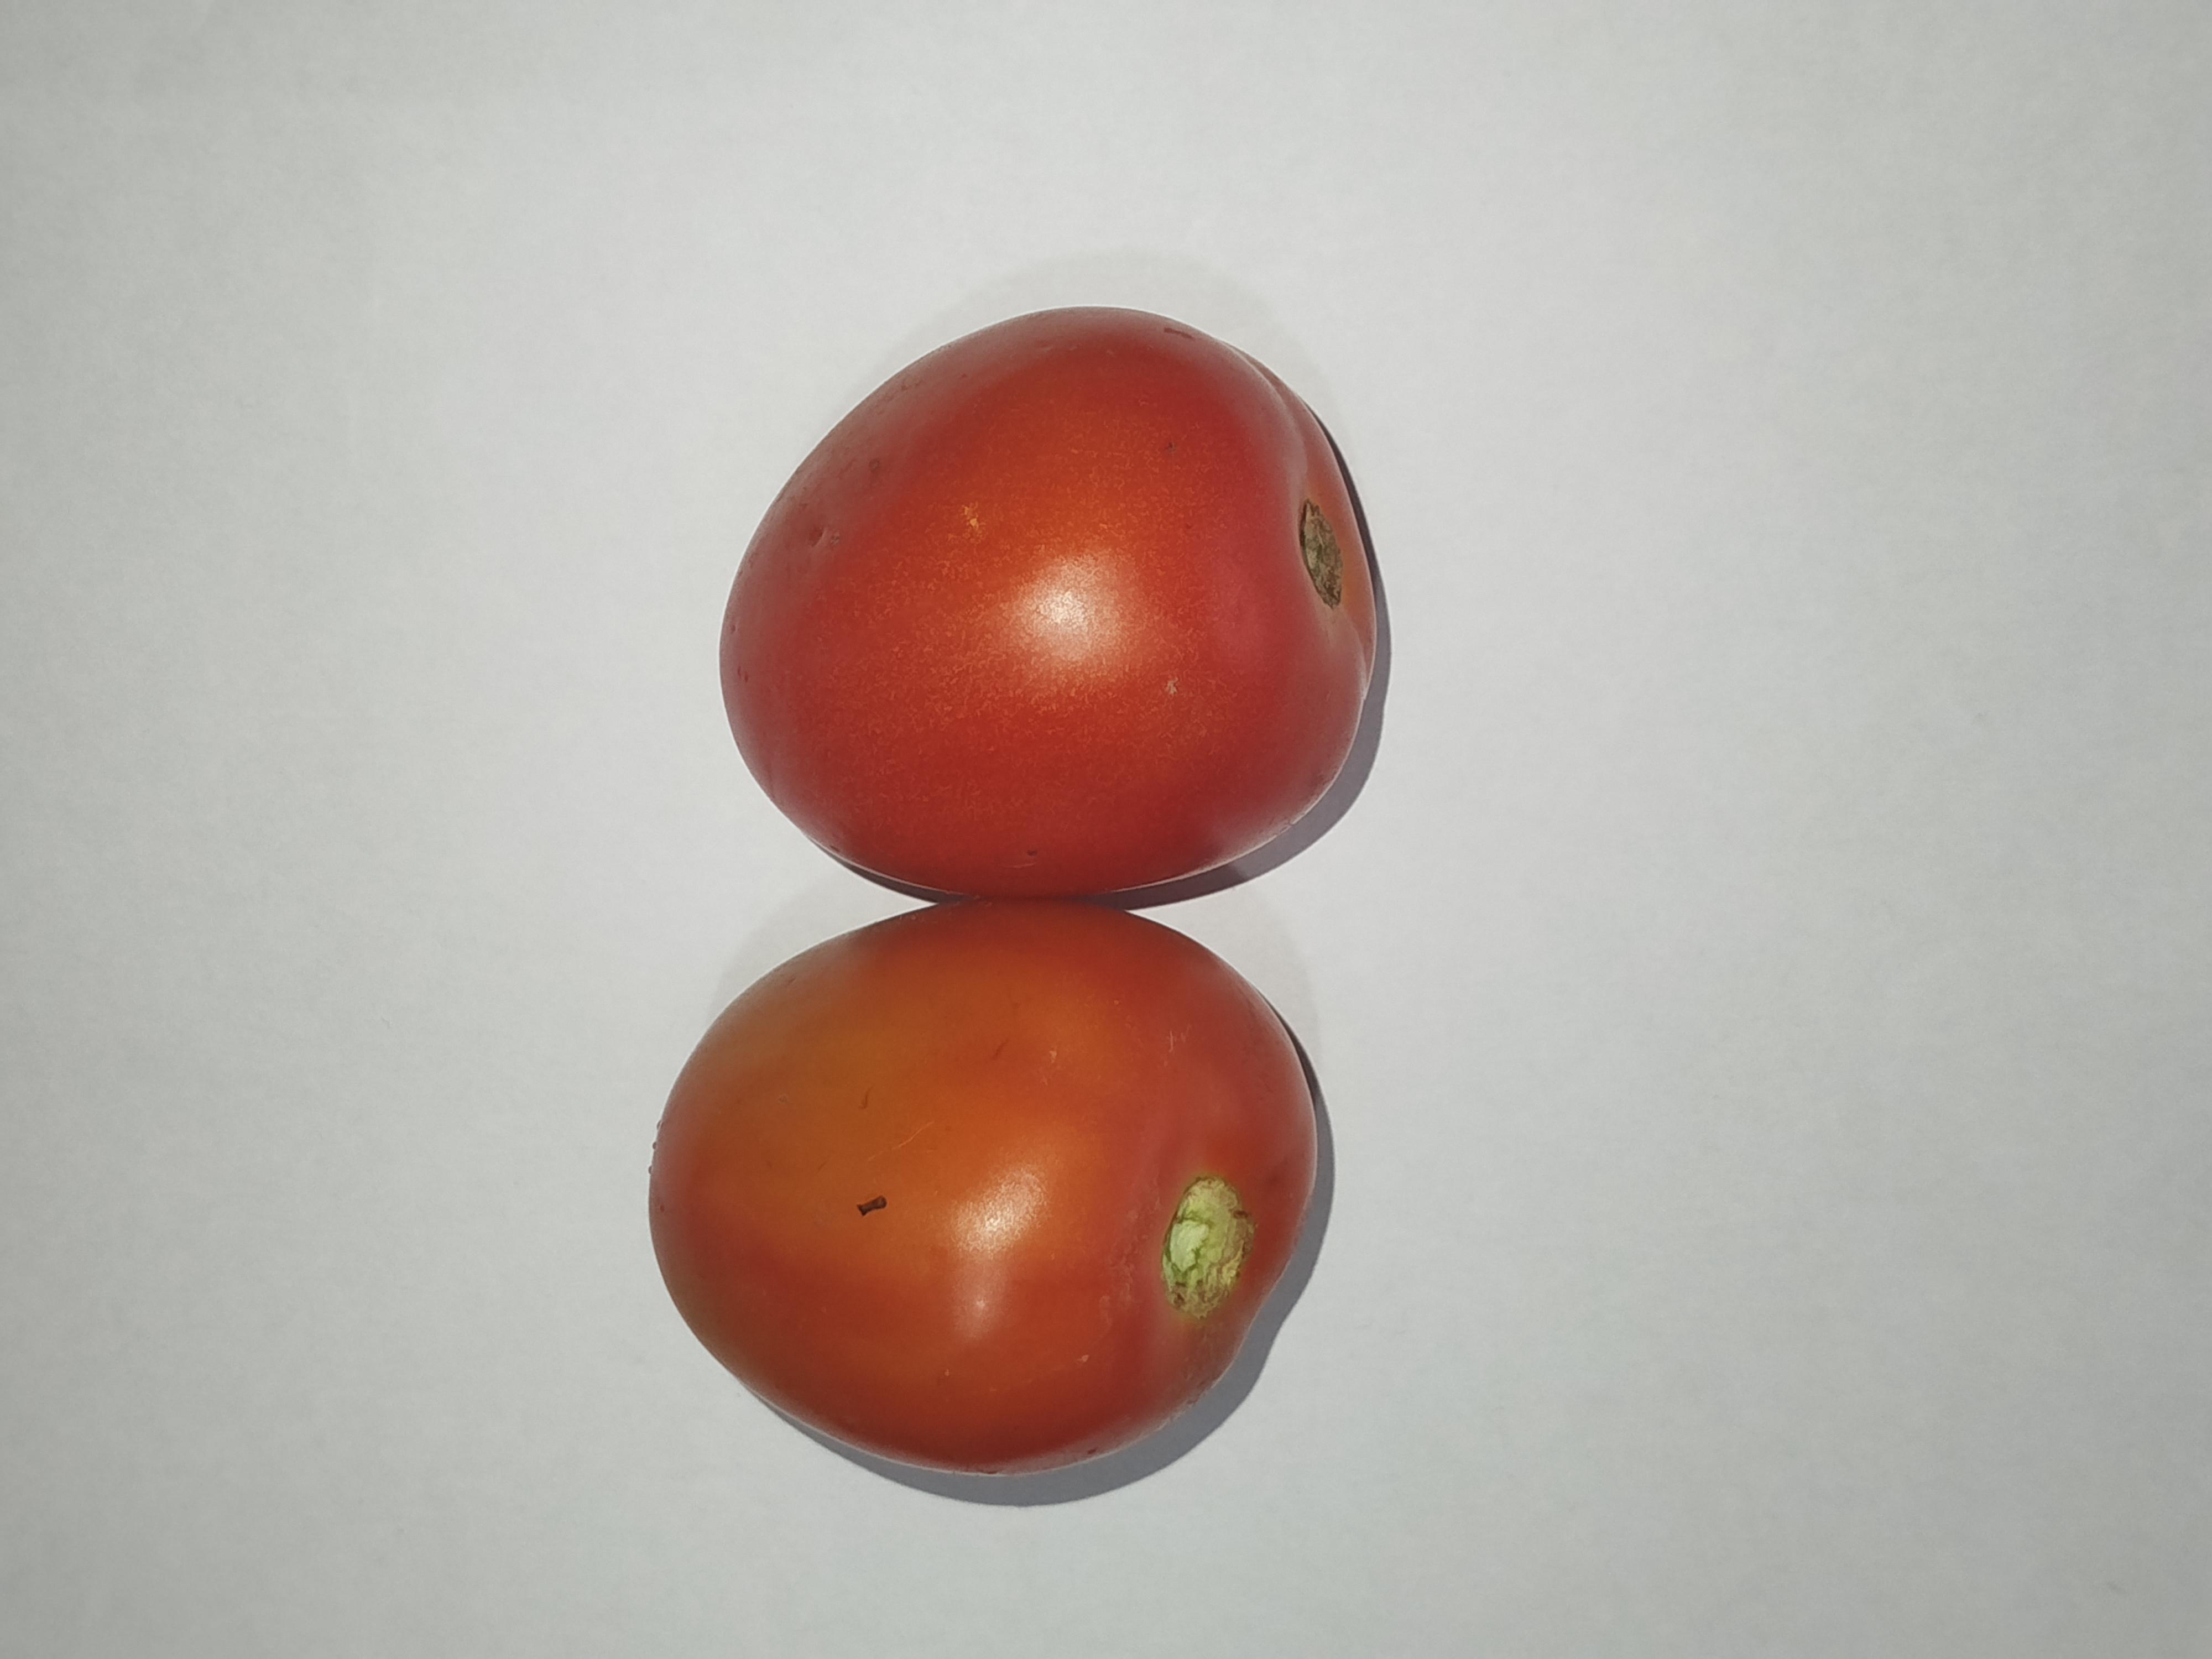
Label: Tomato